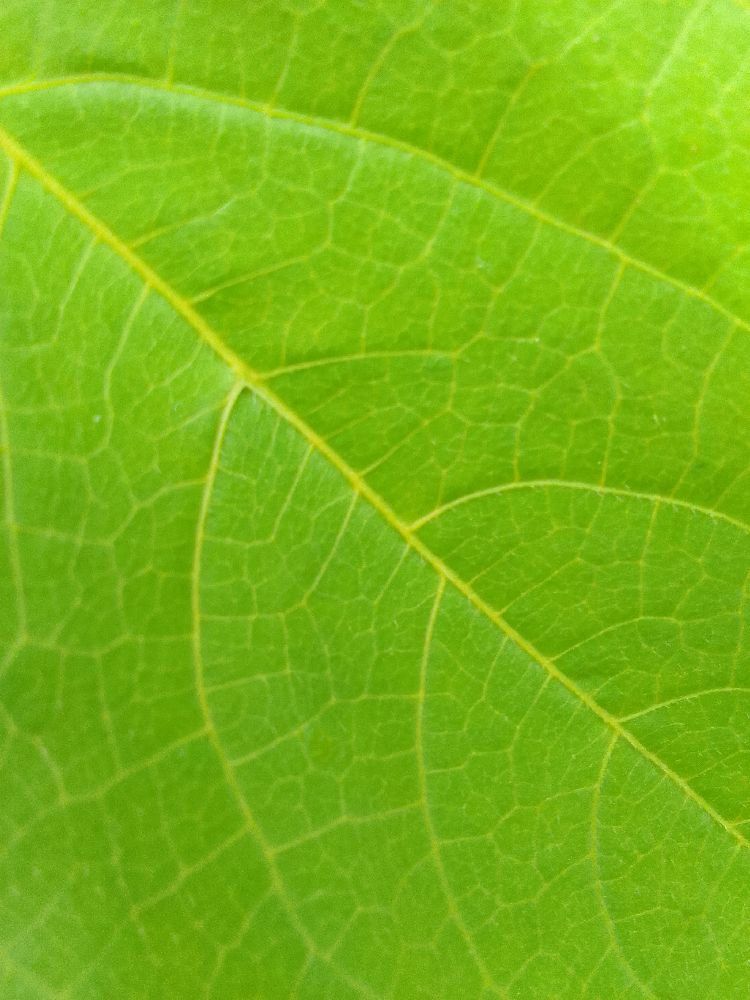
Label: healthy